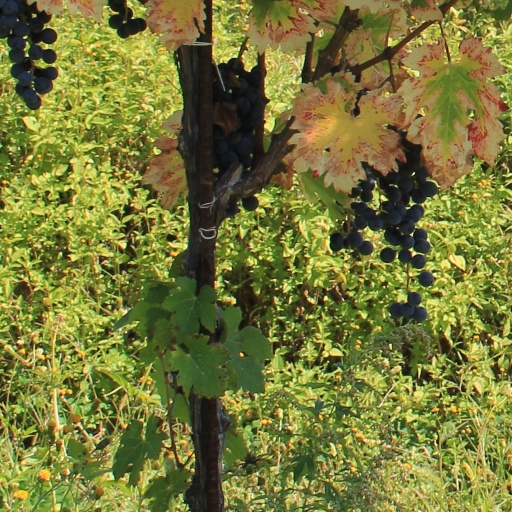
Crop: grape